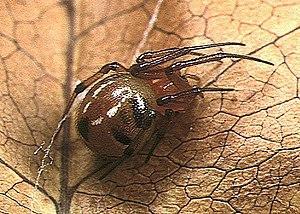
Nihonhimea japonica est une espèce d'araignées aranéomorphes de la famille des Theridiidae.